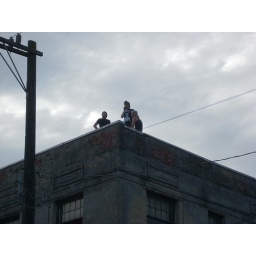
best seat in the house